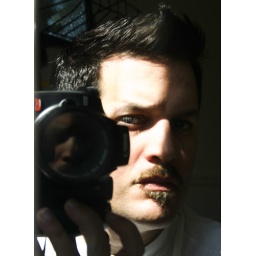
Shot is a mirror at the old house in L'ville. 2006.